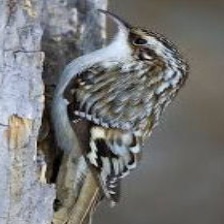
Species: BROWN CREPPER
Scientific name: CERTHIA AMERICANA